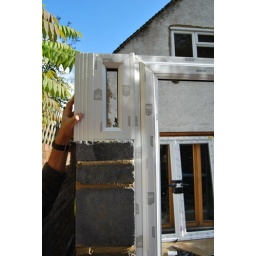
Small corner window plus corner post will push window line to far over the wall